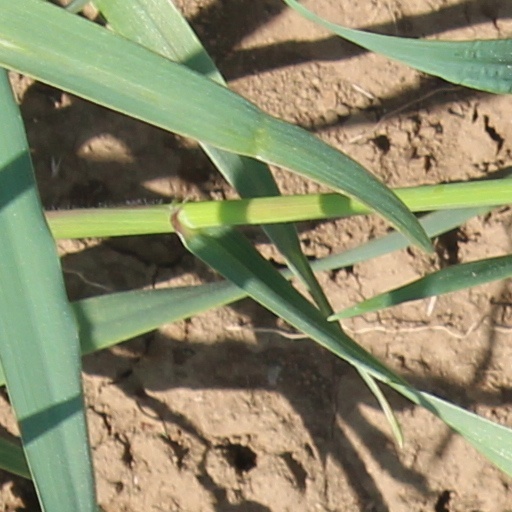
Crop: wheat